Peter Batkin

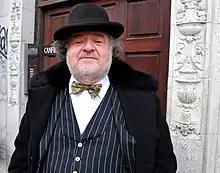

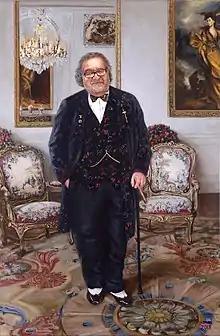

Peter Joram Batkin (11 April 1953 – 12 January 2018) was an English auctioneer known for his activities in Russia. He sold the book collection of the spy Kim Philby and was instrumental in the creation of the space memorabilia auction market.